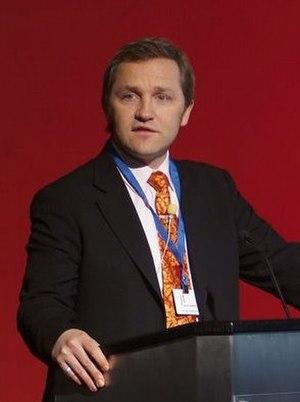
James Mark Dakin Purnell est un dirigeant de la radiodiffusion britannique et ancien politicien du parti travailliste qui est député de Stalybridge et Hyde de 2001 à 2010, Secrétaire d'État au Travail et aux Retraites et Secrétaire d'État au Numérique, à la Culture, aux Médias et au Sport du gouvernement Brown de 2007 à 2009. Fin septembre 2016, il est nommé directeur de la radio de la BBC et prend ses fonctions en octobre de la même année, en plus de son autre poste de directeur de la stratégie et du numérique de la BBC, poste qu'il occupe depuis mars 2013.
Le secrétaire d'État au Travail et aux Retraites est un poste dans le Cabinet britannique, est responsable du département du Travail et des Retraites. Il a été créé le 8 juin 2001 par la fusion du département pour l'Éducation et l'Emploi et du département de la Sécurité sociale.